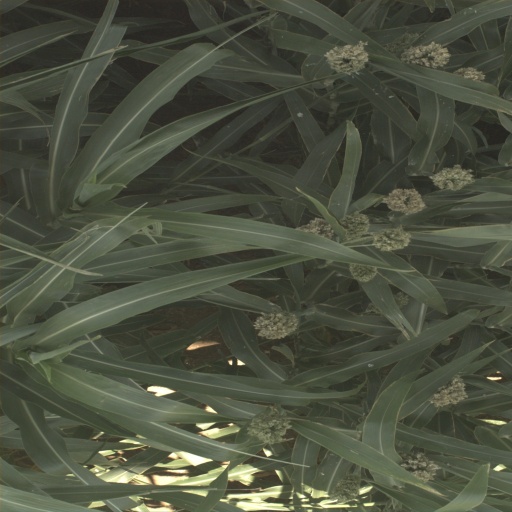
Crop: sorghum